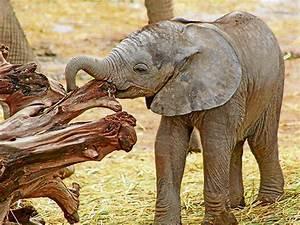
elephant